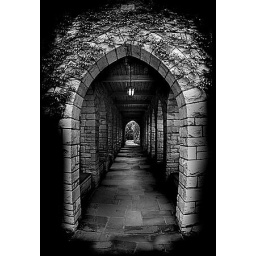
stone arched corridor in black and white